Artillerie-Inrichtingen

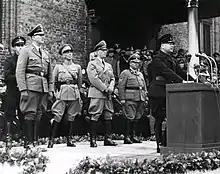
Wartime Dutch NSB Rally

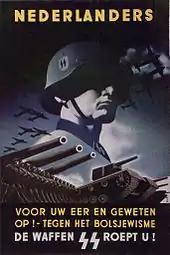

During the German occupation of the Netherlands, Frans den Hollander remained Director of Artillerie Inrichtingen, but he had contact with the Dutch government in exile. The Nazi's demanded immediate reopening of the factories following the surrender of the Netherlands, but Den Hollander and his superiors, Dutch Commander-in-chief Henri Winkelman and Secretary-General Cornelis Ringeling refused this initially, and succeeded in delaying the resumption of production for about a month. On June 20, 1940 production resumed. The Nazis kept the plants working during the war, but the workforce fell sharply. The company also tried to make as many civilian products as possible. This could be because the machine factory was sold in 1941. The Delft factory was also dismantled in secret in 1941. In 1944, when the Allies began to advance through The Low Countries and through the Hunger Winter the Artillerie-Inrichtingen factories were closed.